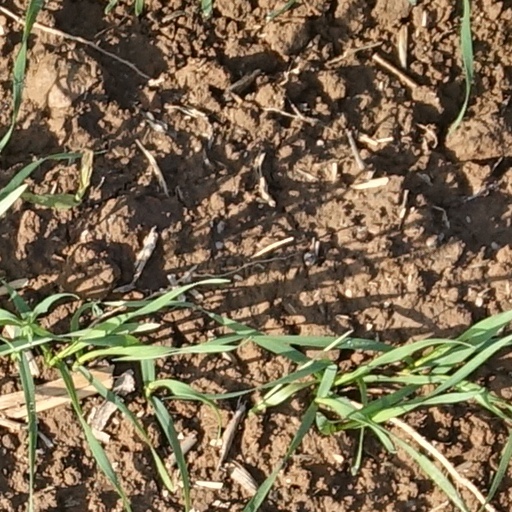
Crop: wheat